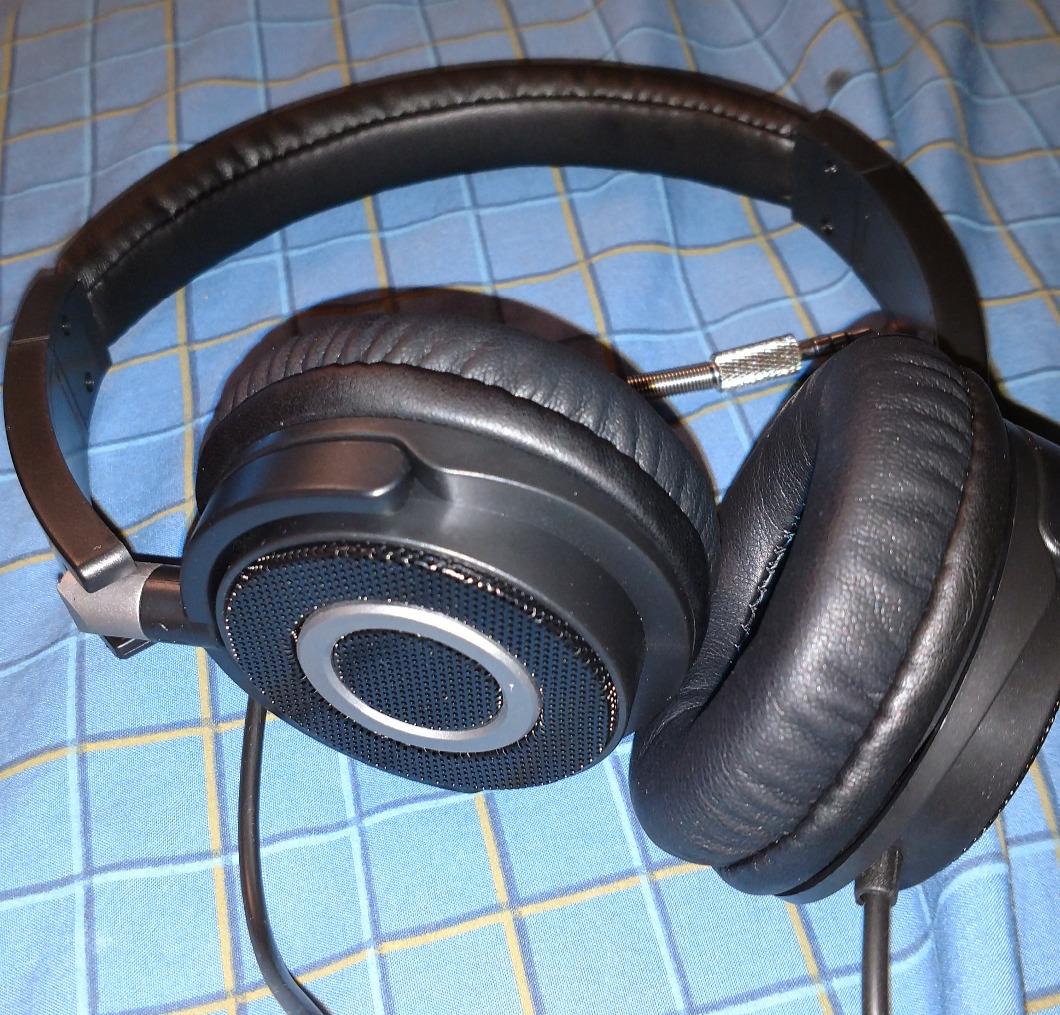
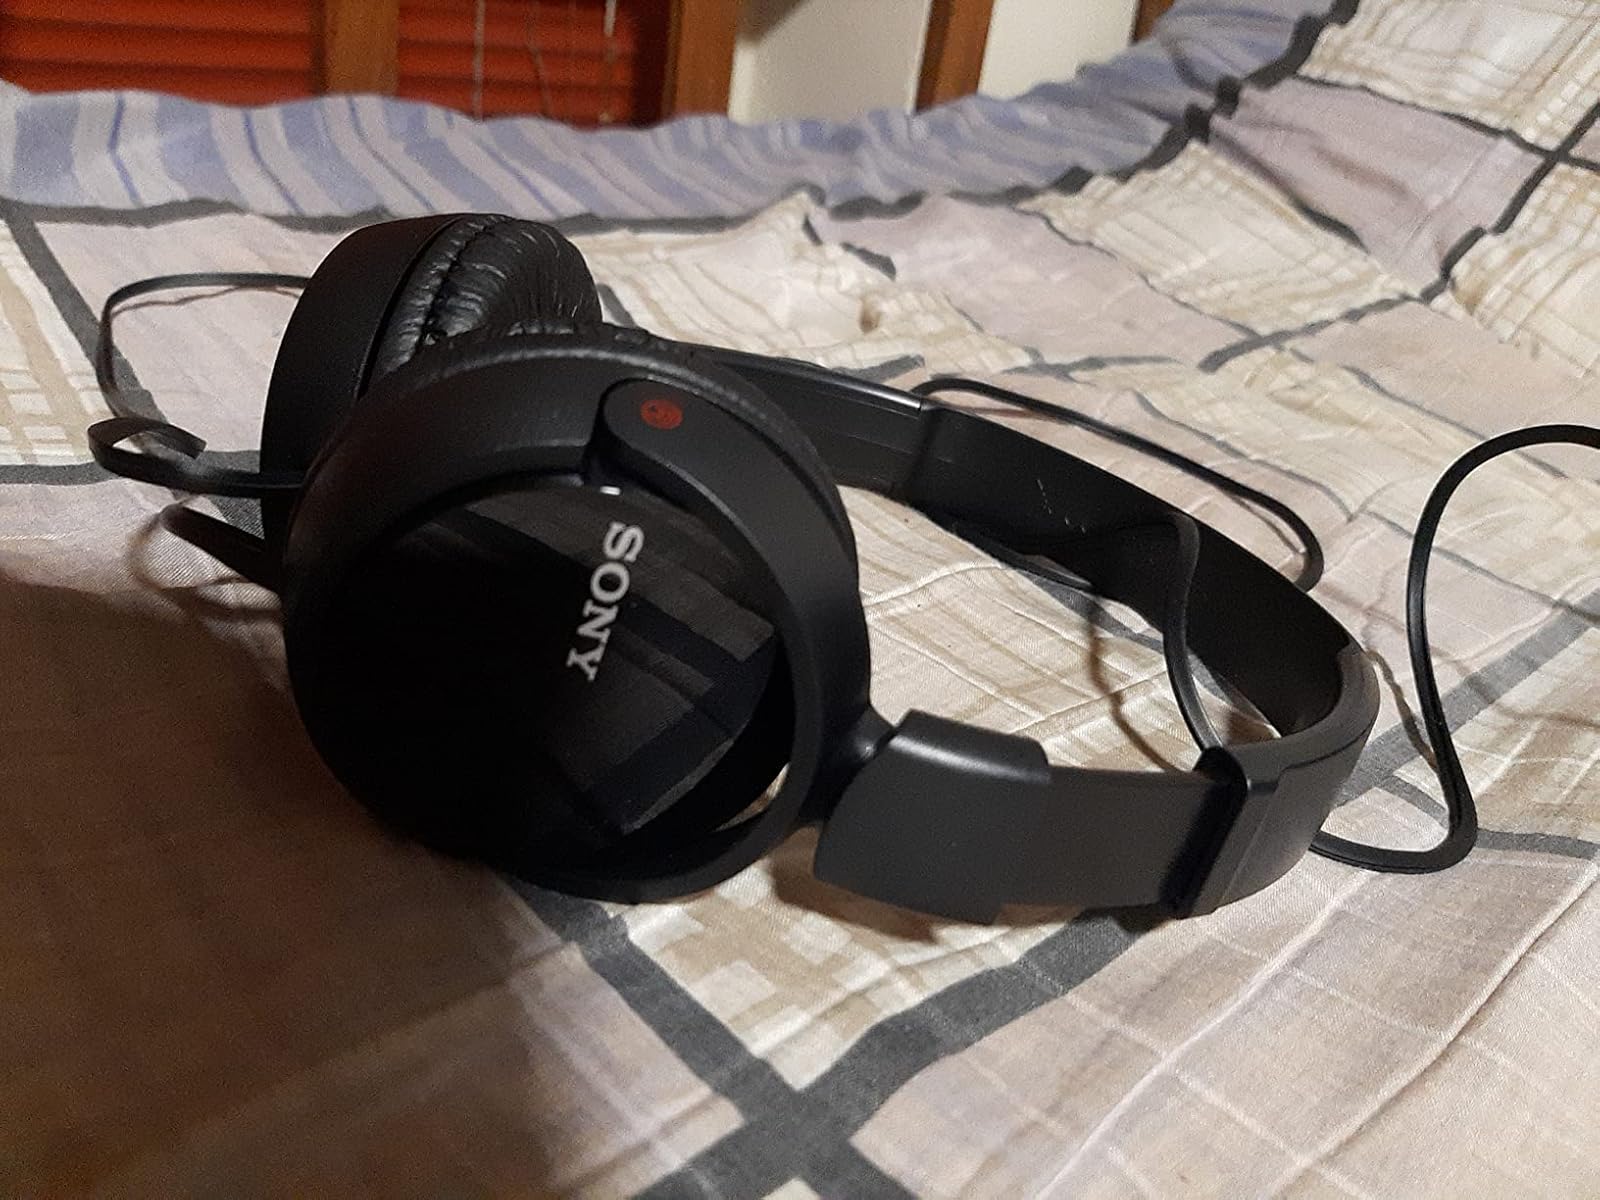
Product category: headphones
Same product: no